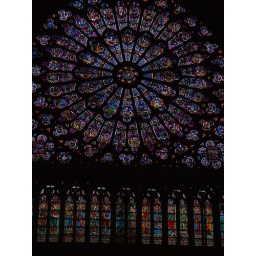
Paris - stained glass window in Notre Dame